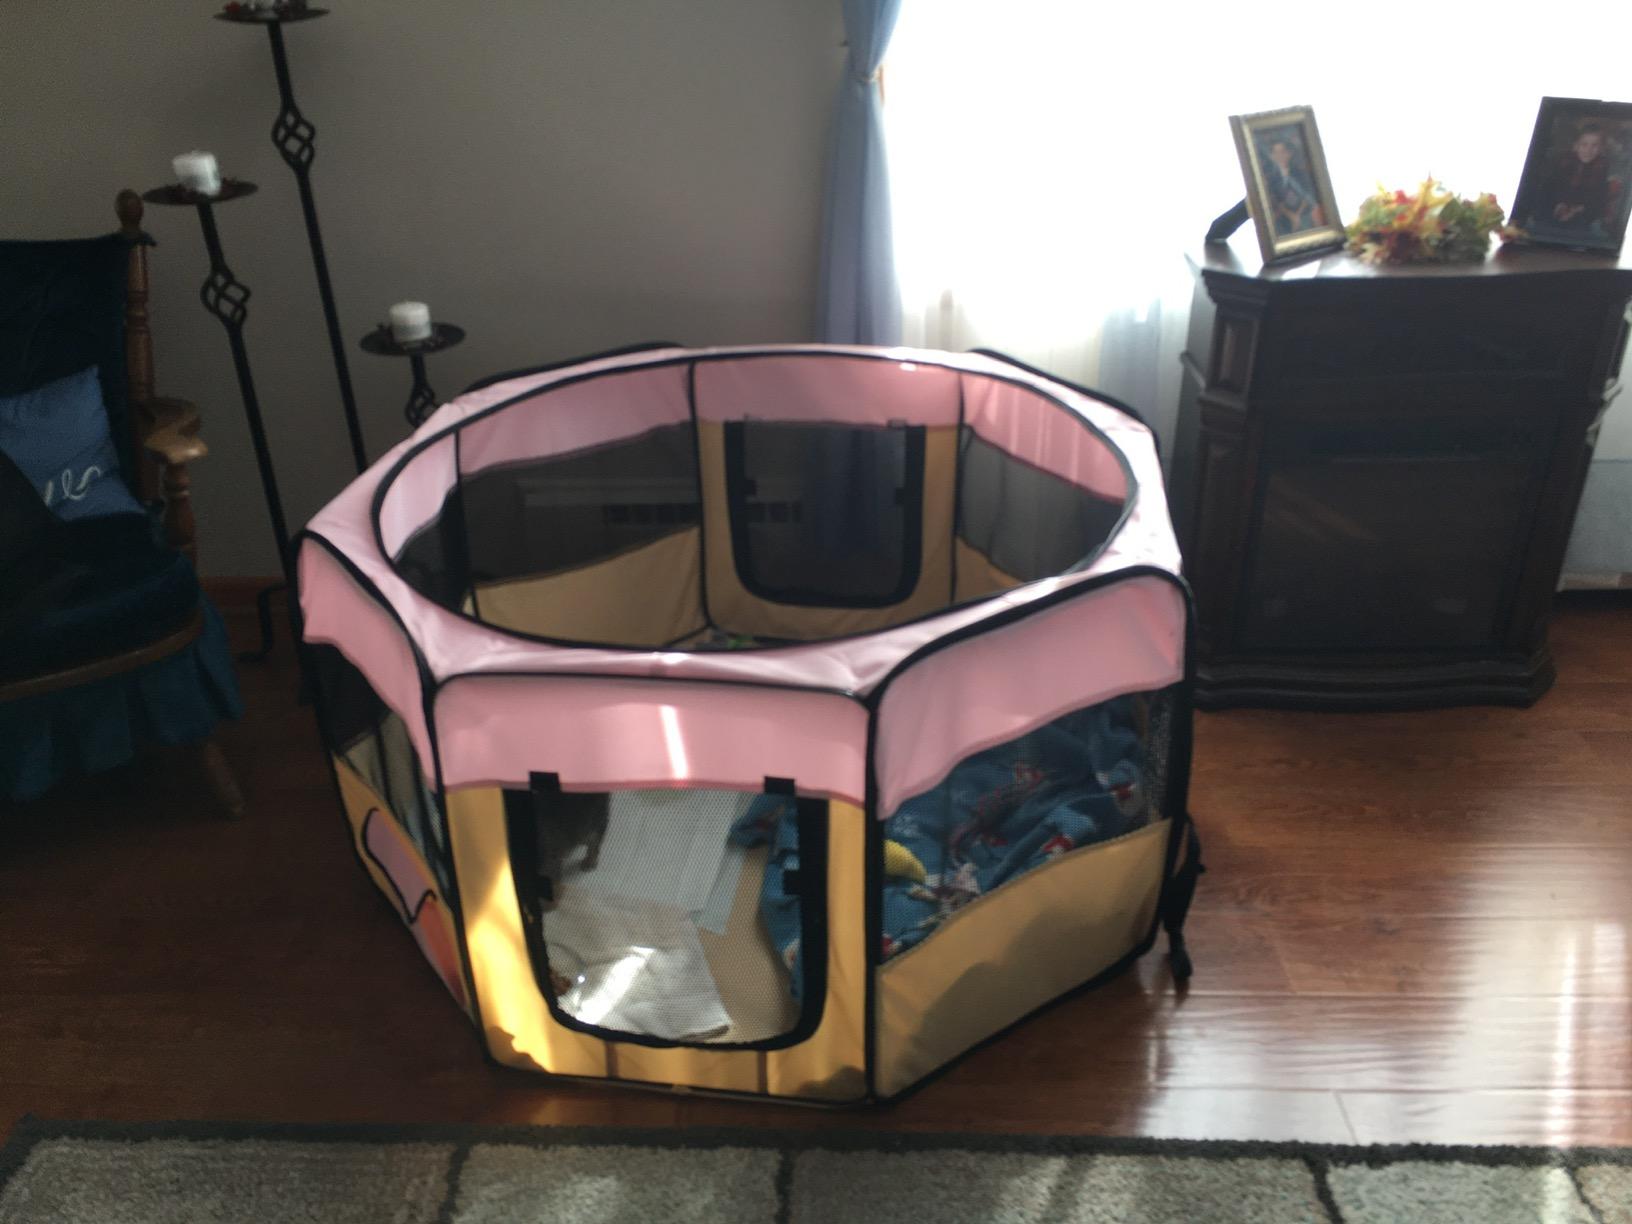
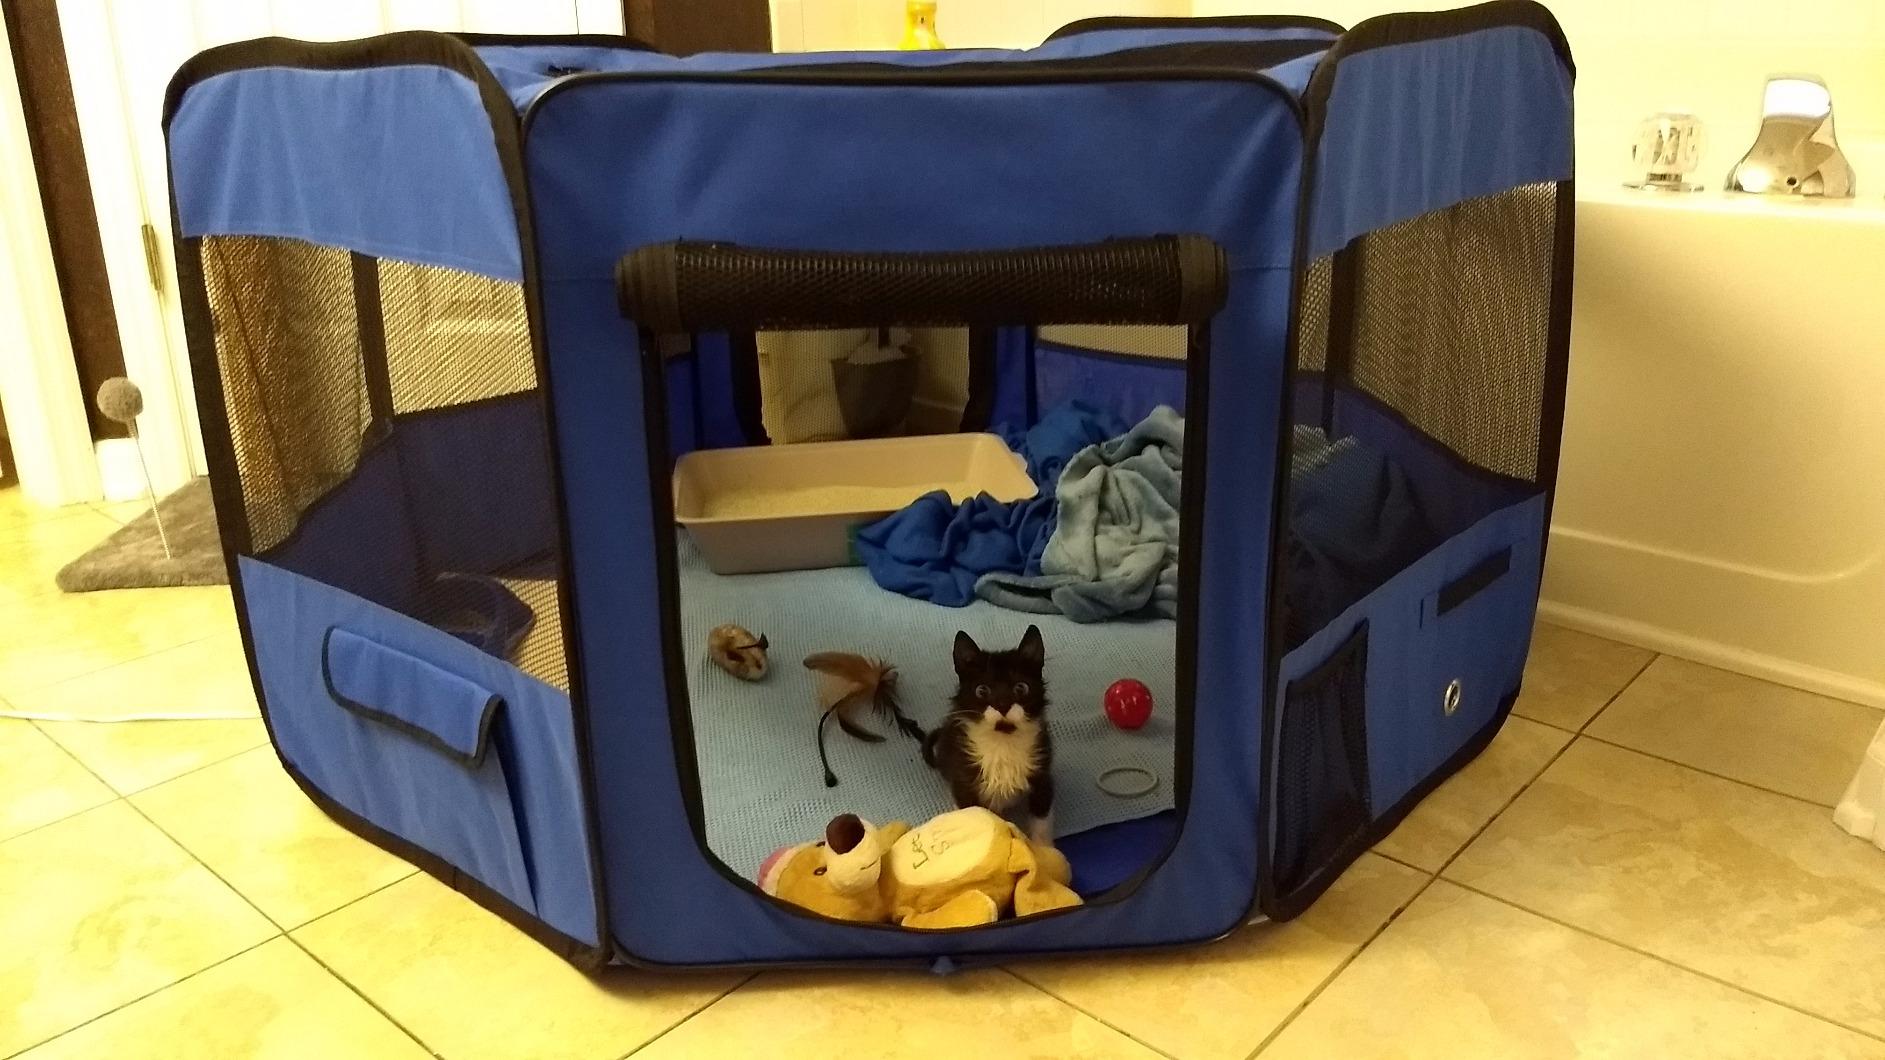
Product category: items_kennel
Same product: no